15 Central Park West

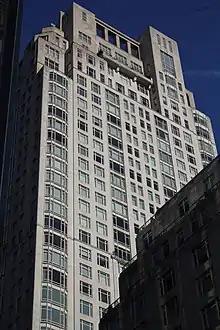
Asymmetrical massing of the Tower, with the House in the foreground

The House measures tall, while the Tower measures tall. The Tower rises from a ground-level retail podium, aligned with the diagonal axis of Broadway, though it was intended to blend in with other mid-rise buildings along Central Park West. According to Robert A.M. Stern Architects, the design complemented Central Park West's twin-towered developments: the Century, the Majestic, the San Remo, and the El Dorado. The two sections are connected by an elliptical entrance pavilion with a copper dome. The design of the entrance pavilion was inspired by that of the Sanssouci, a palace in the German city of Potsdam.